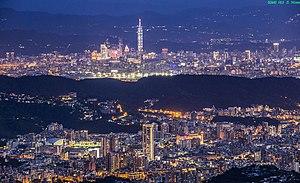
Le paysage urbain est un paysage situé en ville. Le paysage urbain est majoritairement marquée par une anthropisation marquée de l'environnement, mais peut également être fortement végétalisé dans certaines banlieues aisées peu denses, ou dans des parcs urbains.